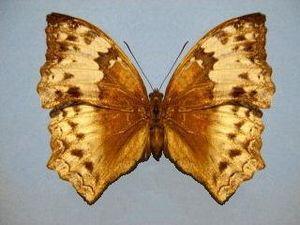
Cymothoe est un genre de lépidoptères de la famille des Nymphalidae, de la sous-famille des Limenitidinae et de la tribu des Limenitidini.